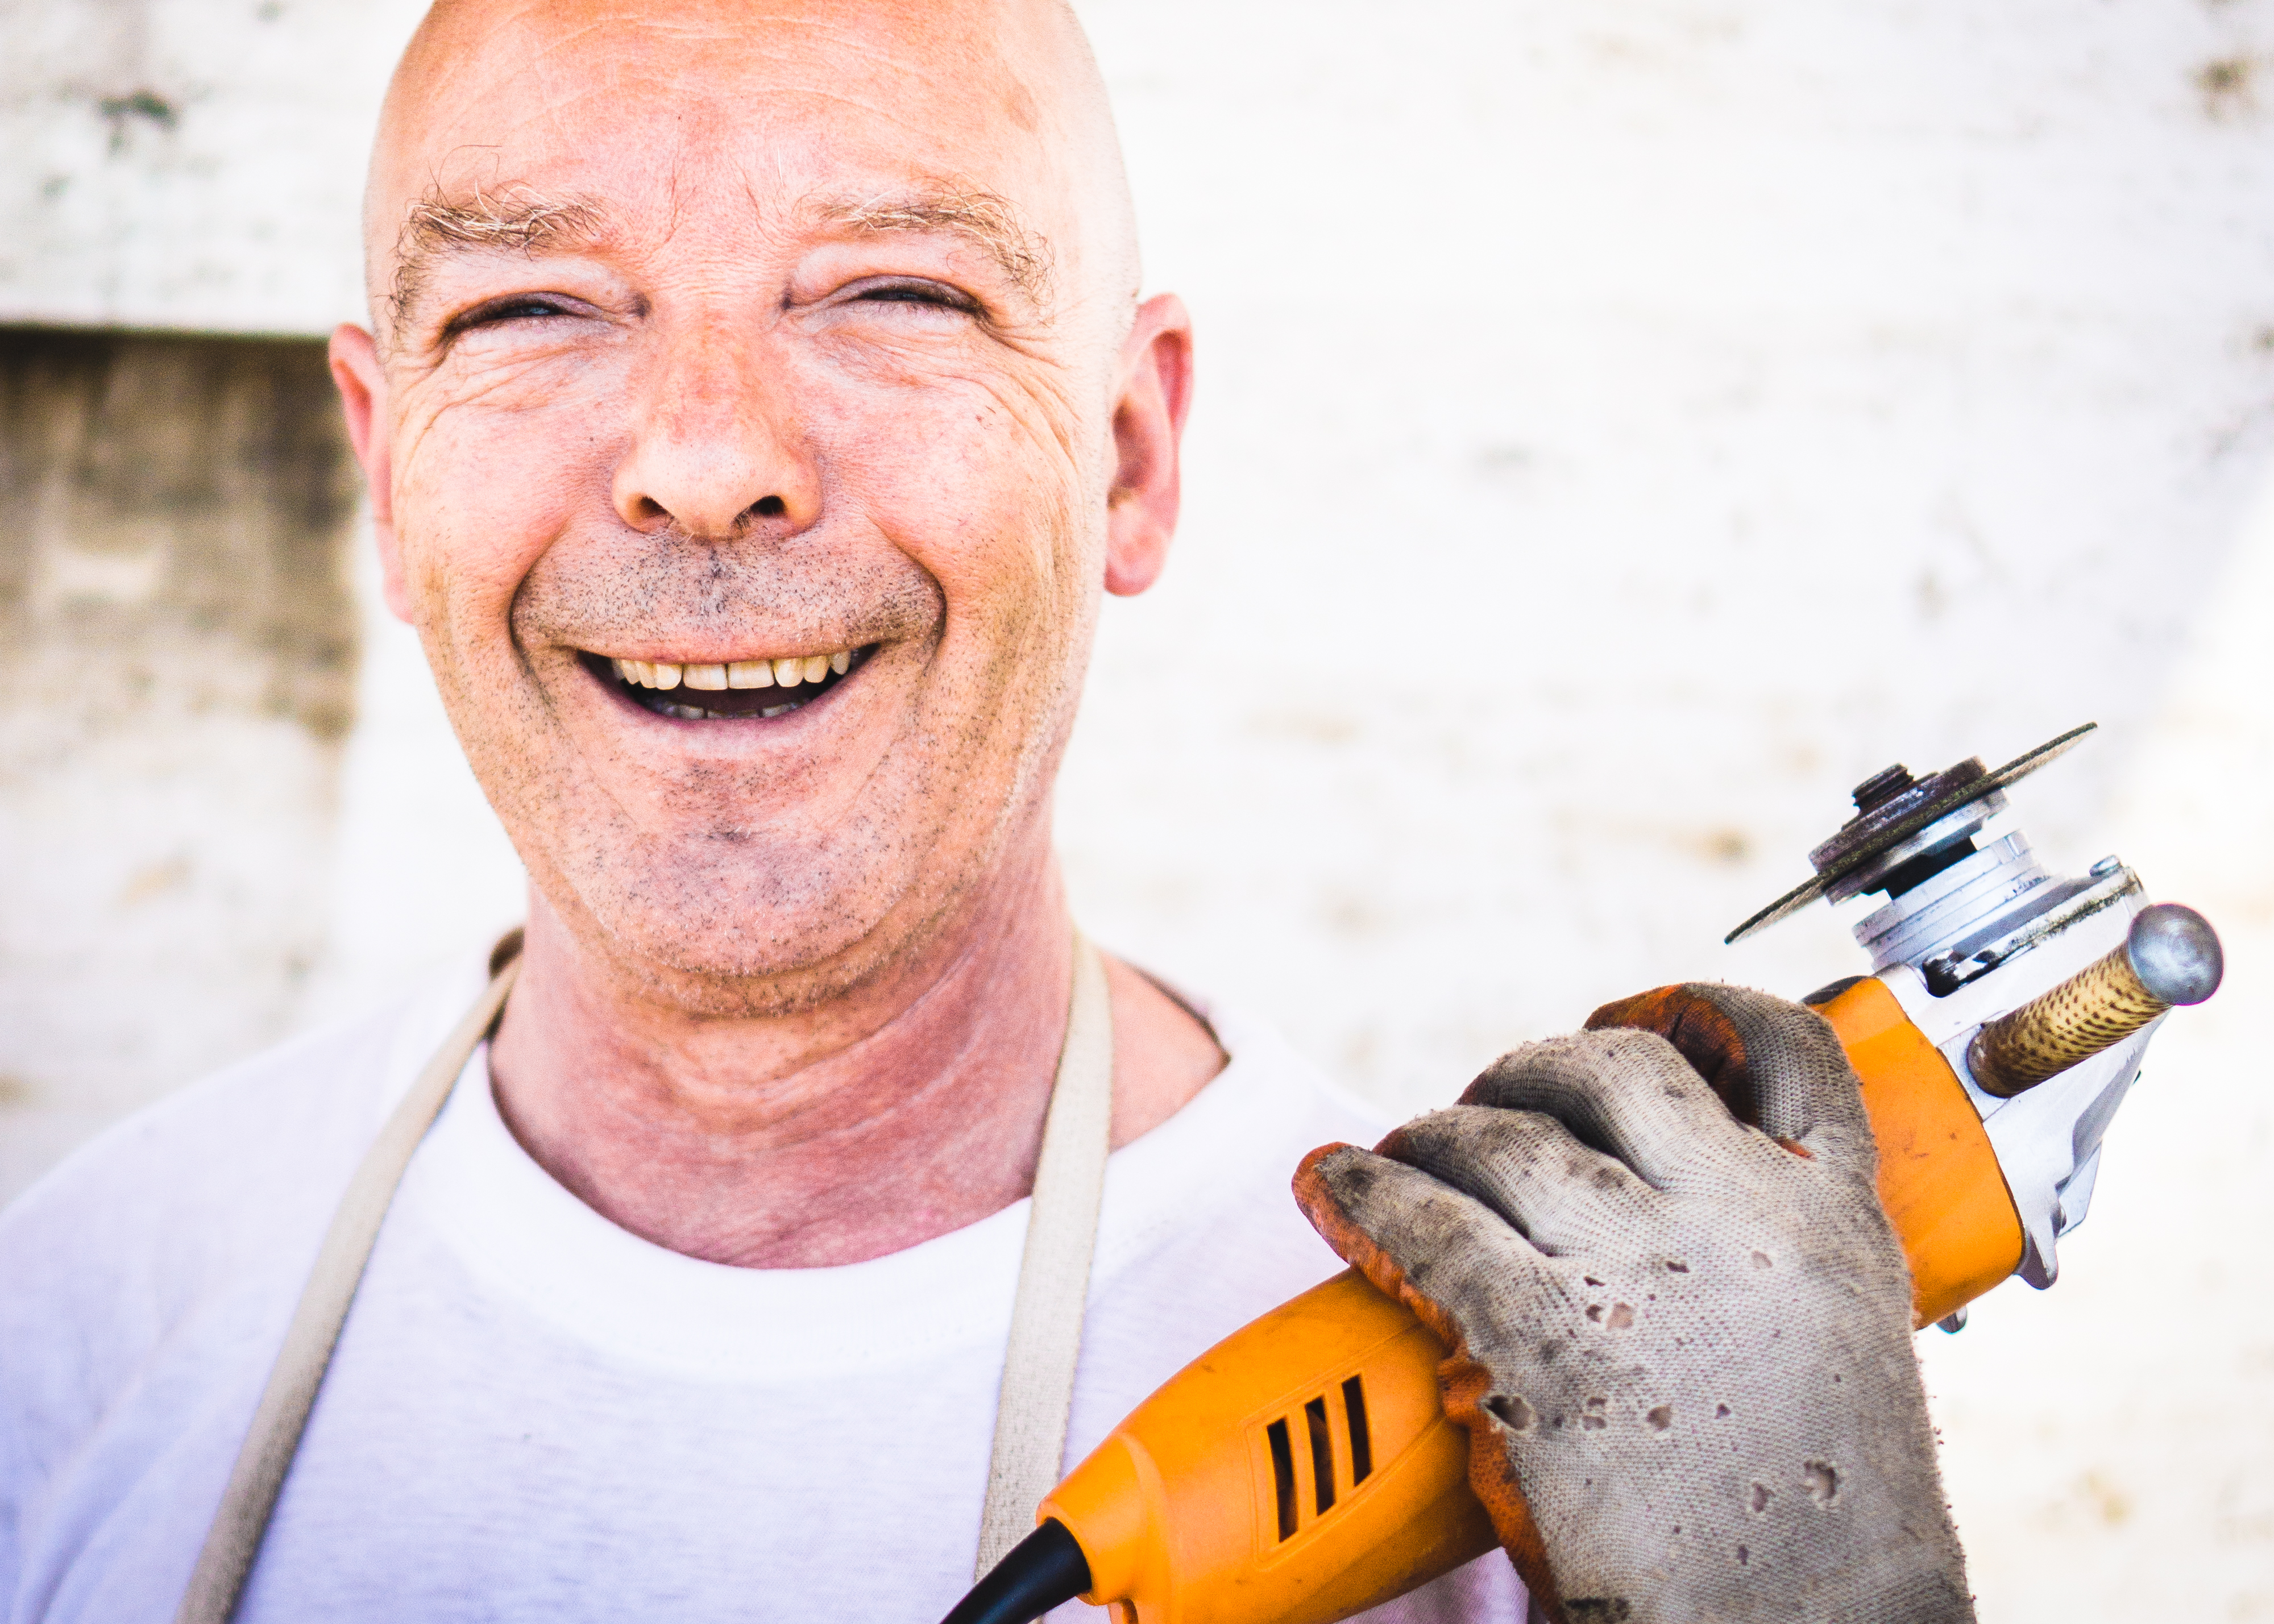
man, person, smiling, worker, grinder, happy, industrial worker